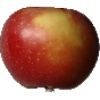
Label: braeburn_apple